Dracula: Resurrection

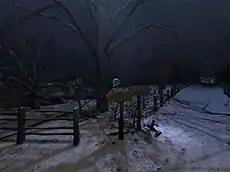
The player stands in Borgo Pass. The cursor is a magnifying glass, indicating that the player can zoom in.

"Dracula: Resurrection" is a graphic adventure game that takes place from a character's eye-view in a pre-rendered graphical environment. The player uses a point-and-click interface, with a cursor locked in the screen's center, to navigate the game world, gather items, interact with non-player characters and solve puzzles. In a manner that has been compared to "Myst", "Dracula" restricts player movement to jumps between static screens in the game world. Each screen is panoramic and allows the player to look around in 360 degrees. Progression in "Dracula" is linear: the player cannot backtrack to the game's primary areas once they have been completed.